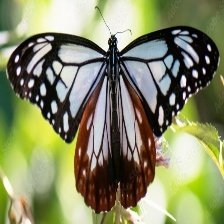
Species: CHESTNUT